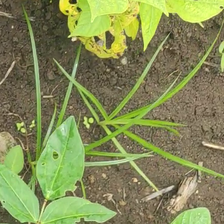
Weed species: Lavhala_(Cyperus_Rotundus)